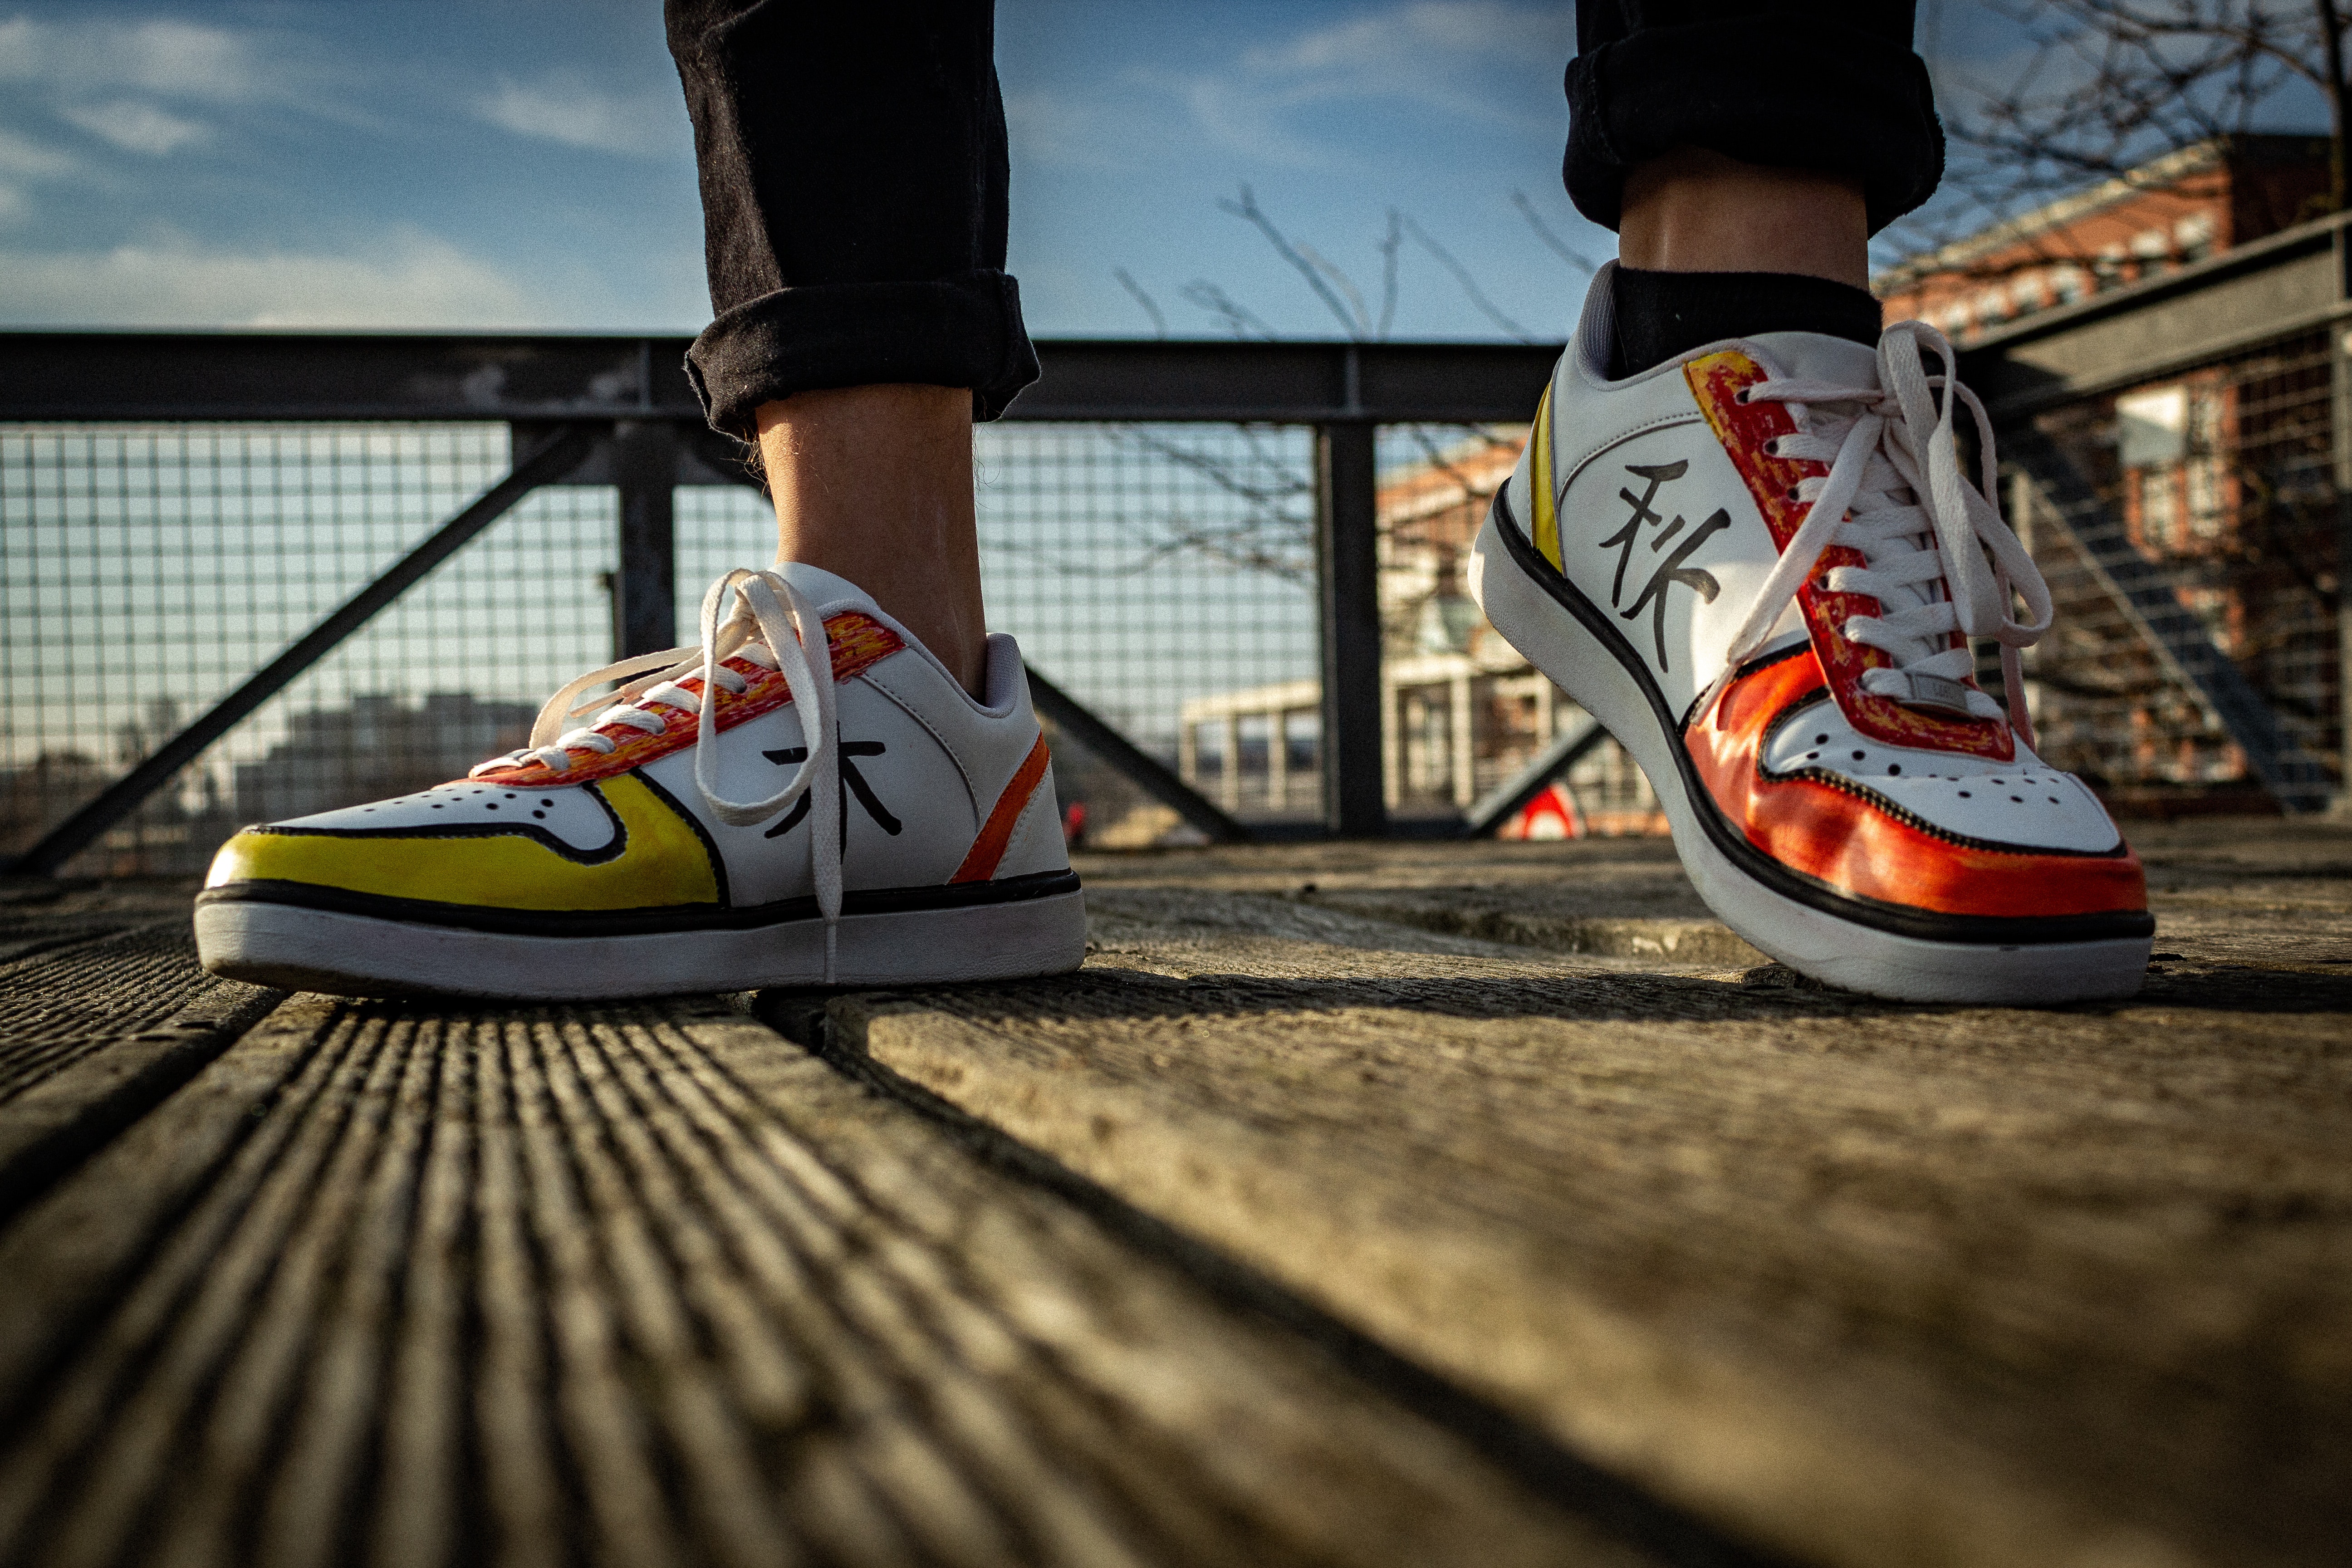
footwear, shoe, orange, skate shoe, leg, Plimsoll shoe, sneakers, carmine, cool, athletic shoe, outdoor shoe, fun, human leg, nike free, photography, asphalt, walking shoe, road surface, shadow, jeans